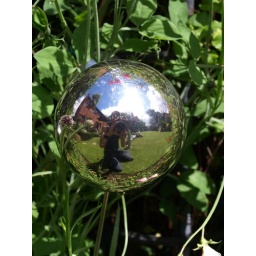
shiny ball in mums garden